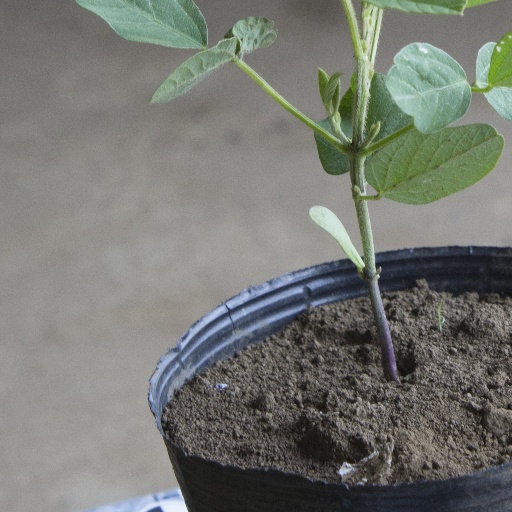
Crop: soybean